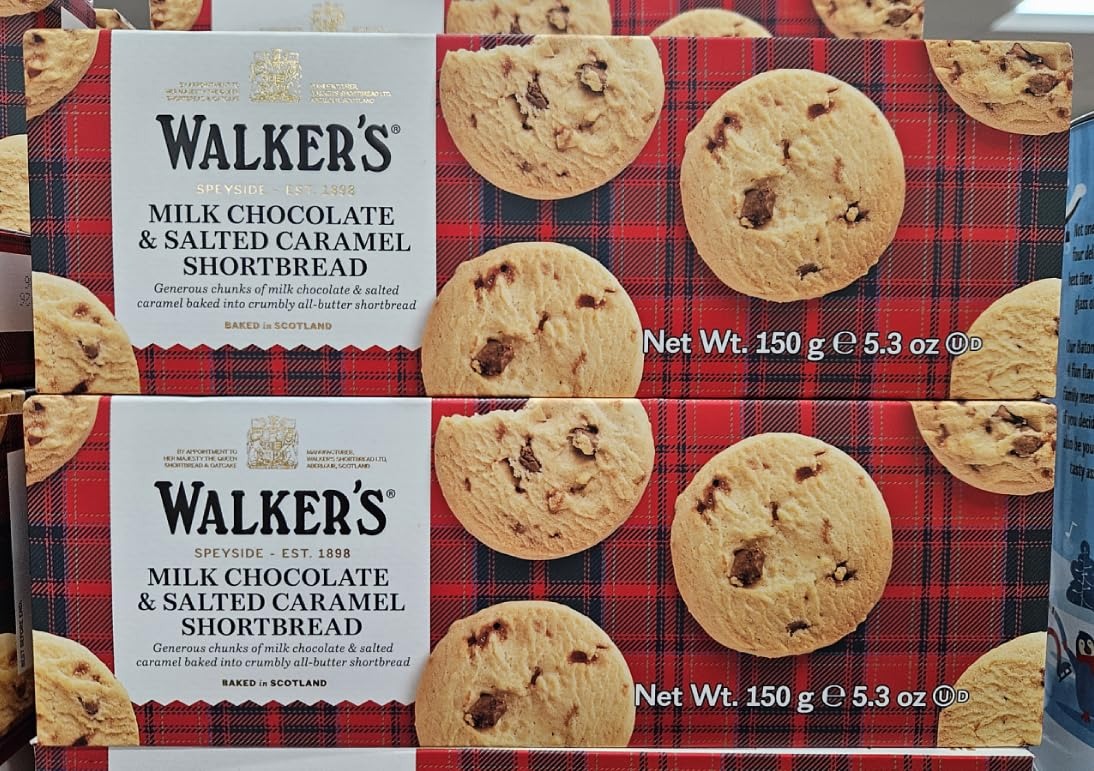
Item Name: Walker Milk Chocolate & Salted Caramel Shortbread 5.3oz 150g (Two Boxes)
Bullet Point 1: Generous chunks of milk chocolate & salted caramel baked into crumbly all-butter shortbread
Bullet Point 2: Store in a cool dry place
Bullet Point 3: 5.3oz/150g per box
Bullet Point 4: Made in Scotland
Product Description: Walker Milk Chocolate & Salted Caramel Shortbread 5.3oz 150g (Two Boxes)
Value: 5.3
Unit: Ounce

Price: 24.99